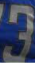
Number: 3